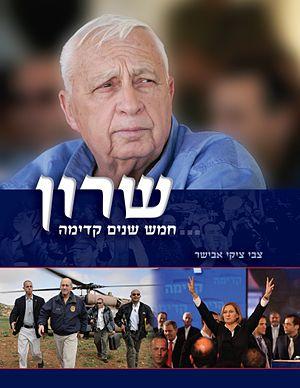
Ariel Sharon, né Ariel Scheinermann le 26 février 1928 à Kfar Malal et mort le 11 janvier 2014 à Ramat Gan, est un général et homme d'État israélien, Premier ministre d'Israël de 2001 à 2006.